Broughton-in-Furness railway station

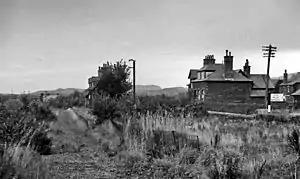
Station remains in 1966

Broughton-in-Furness railway station served the market town of Broughton-in-Furness, in Lancashire, England (now in Cumbria). It was on the branch line to Coniston.